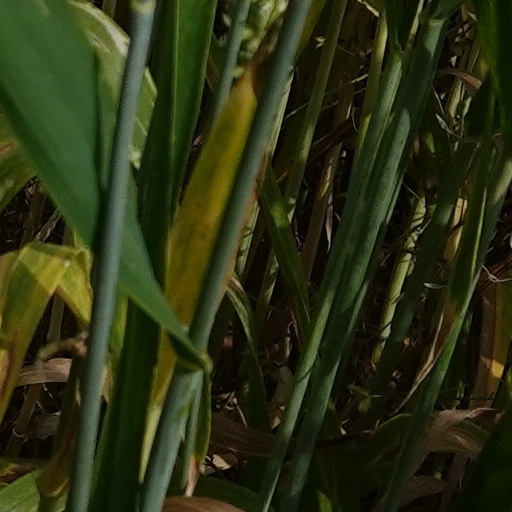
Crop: wheat